Sulfur

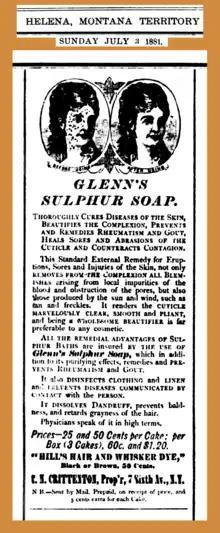
Sulfur has antifungal, antibacterial, and keratolytic activity; in the past it was used against acne vulgaris, rosacea, seborrheic dermatitis, dandruff, pityriasis versicolor, scabies, and warts. This 1881 advertisement baselessly claims efficacy against rheumatism, gout, baldness, and graying of hair.

This reaction highlights a distinctive property of sulfur: its ability to catenate (bind to itself by formation of chains). Protonation of these polysulfide anions produces the polysulfanes, HS, where "x" = 2, 3, and 4. Ultimately, reduction of sulfur produces sulfide salts: